Lion City Sailors FC

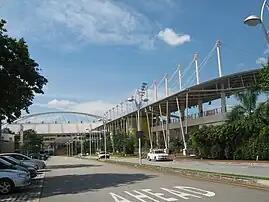
Bishan Stadium has been the home ground for the club since 1998

Bishan Stadium serves as the main home ground of Lion City Sailors with a seating capacity of 10,000. It was the home base for the club (initially known as Home United) from its inception all the way to 2020. Following the conclusion of the 2020 Singapore Premier League season, the Bishan Stadium underwent returfing, causing the club to seek a temporary move to Jalan Besar Stadium. Lion City Sailors headed back to Bishan Stadium for the 2023 Singapore Premier League season, fitted with the Video Assistant Referee (VAR) technology. However, the Sailors host their 2023–24 AFC Champions League home matches at the Jalan Besar Stadium, as it matched the specific requirements of the tournament.